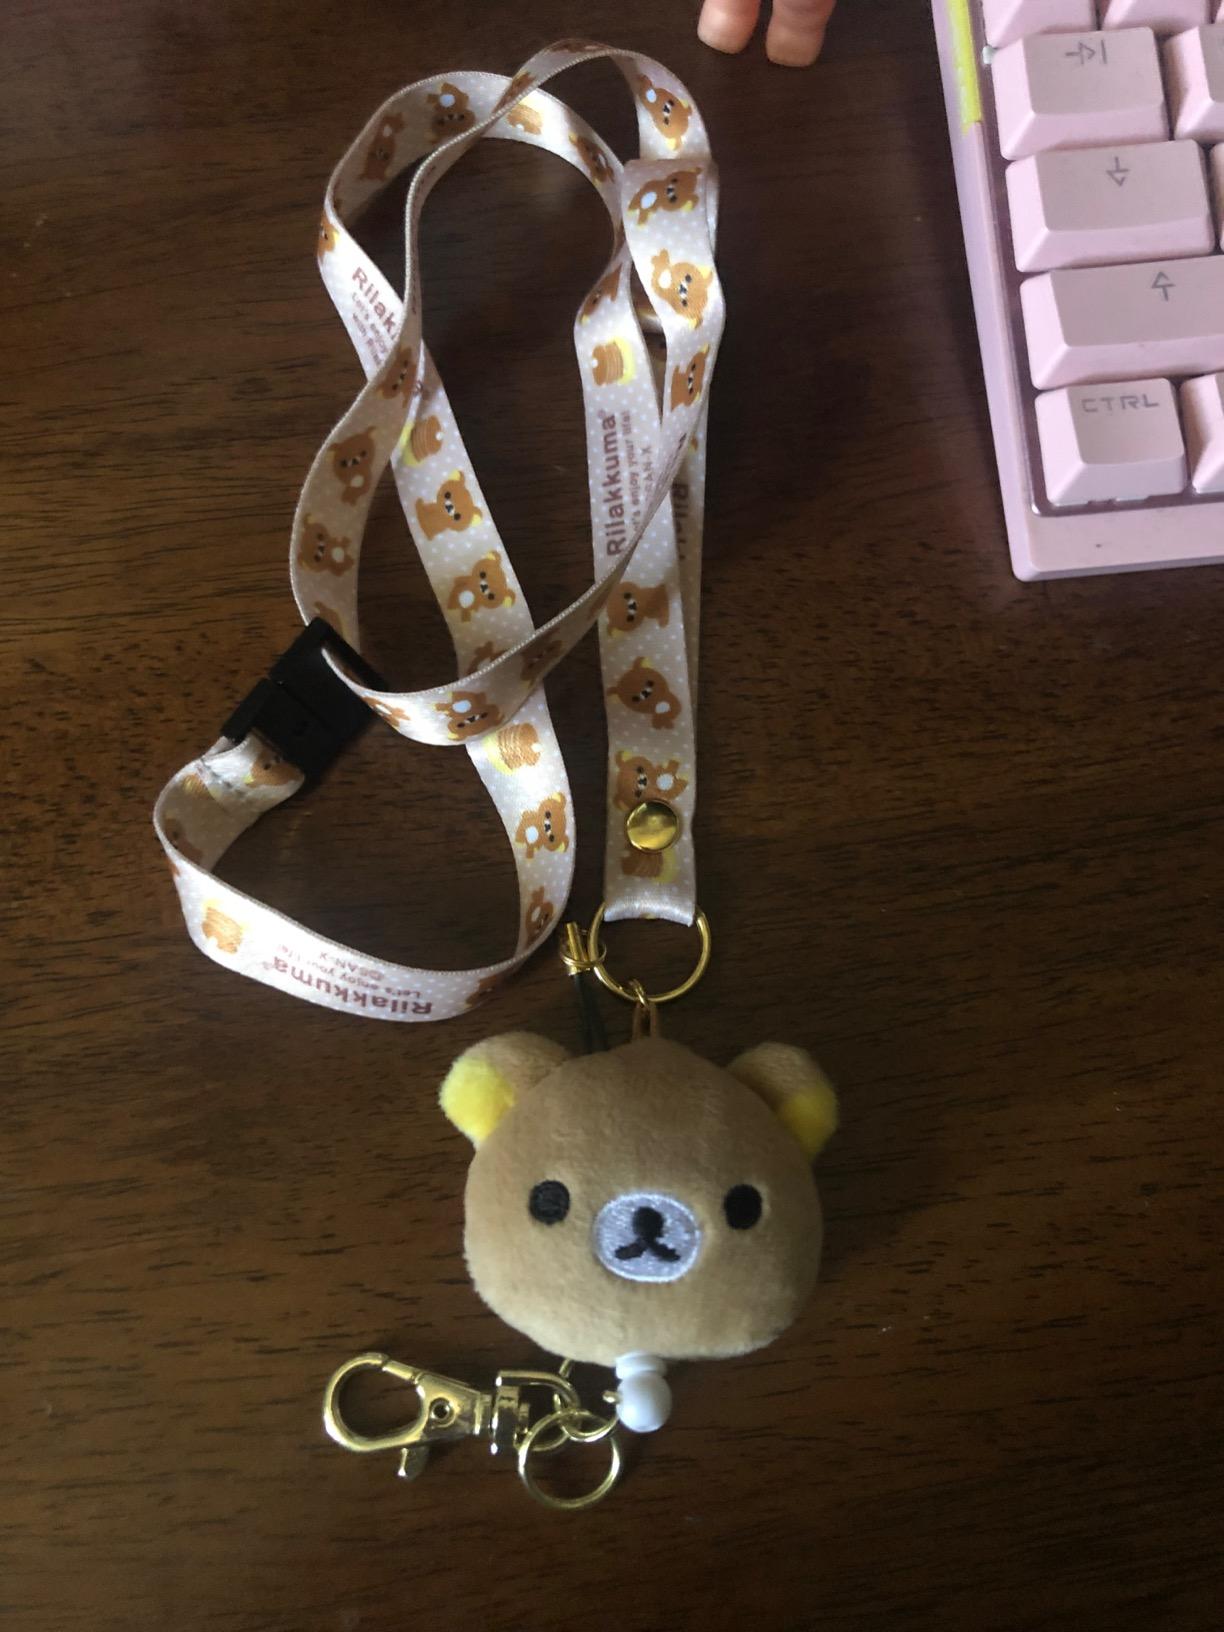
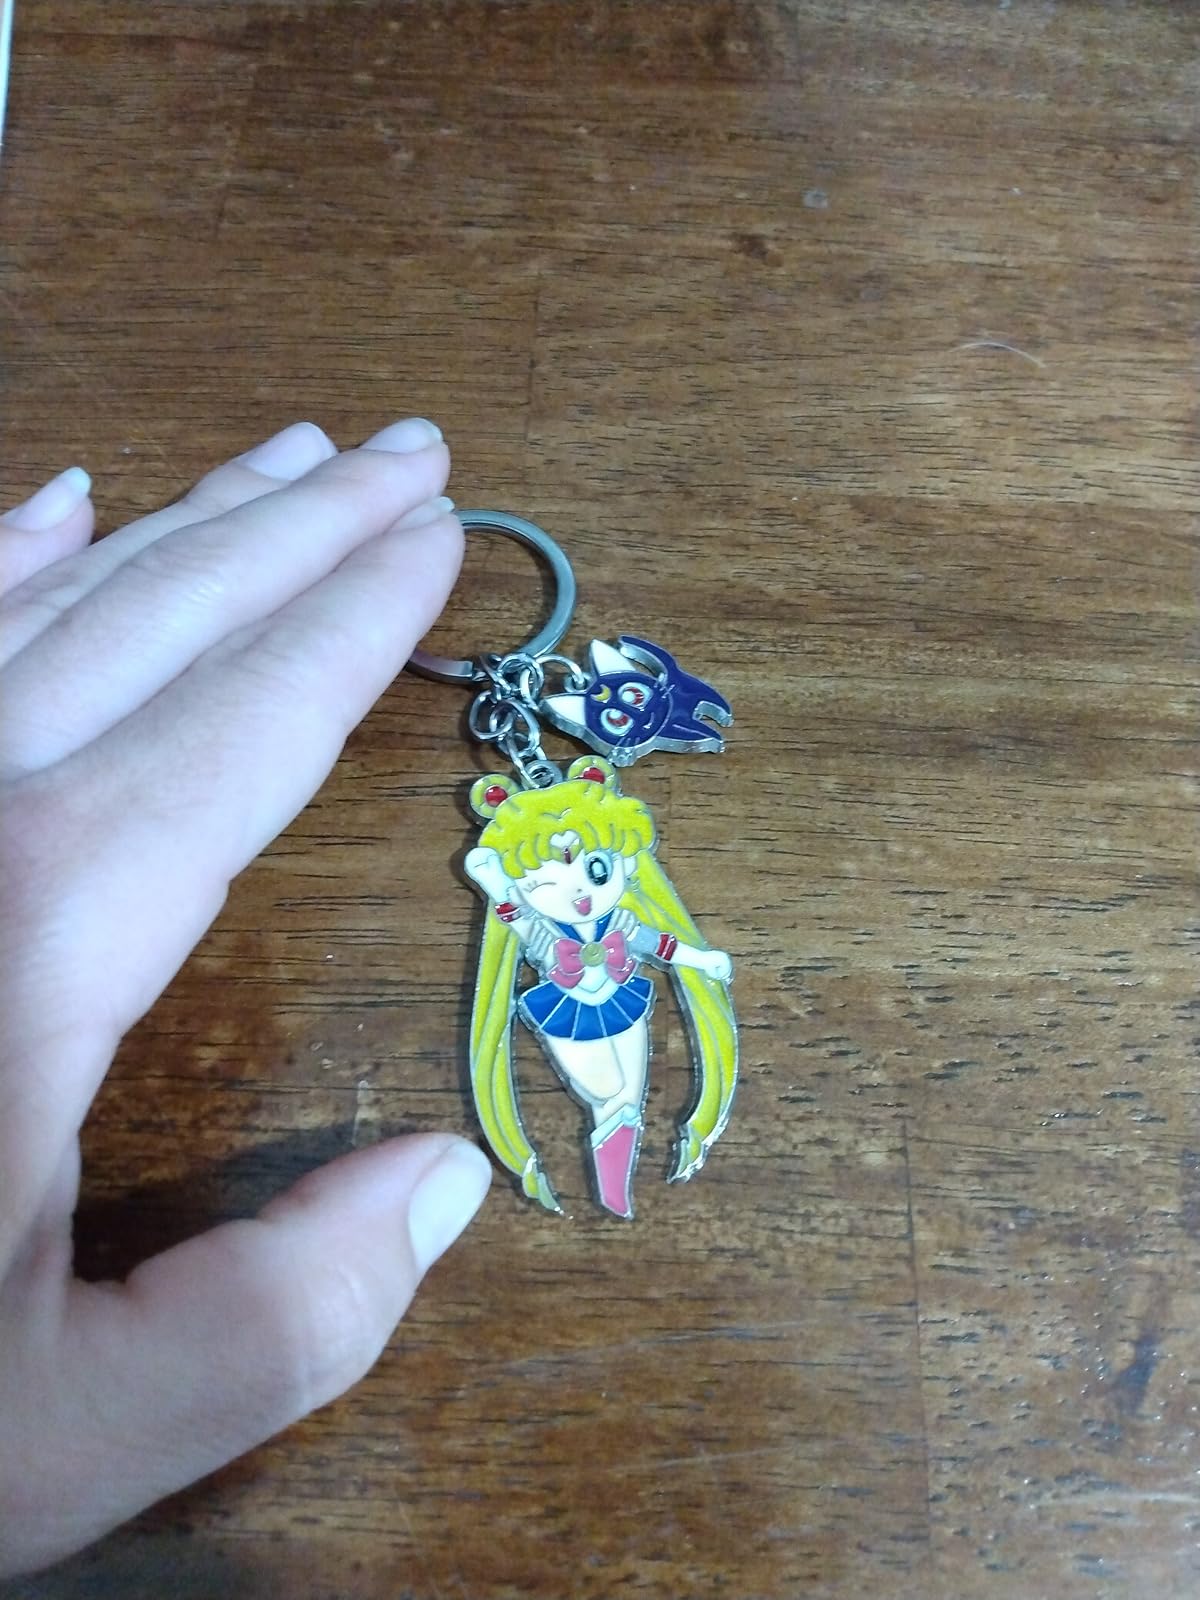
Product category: accessories_keychain
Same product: no